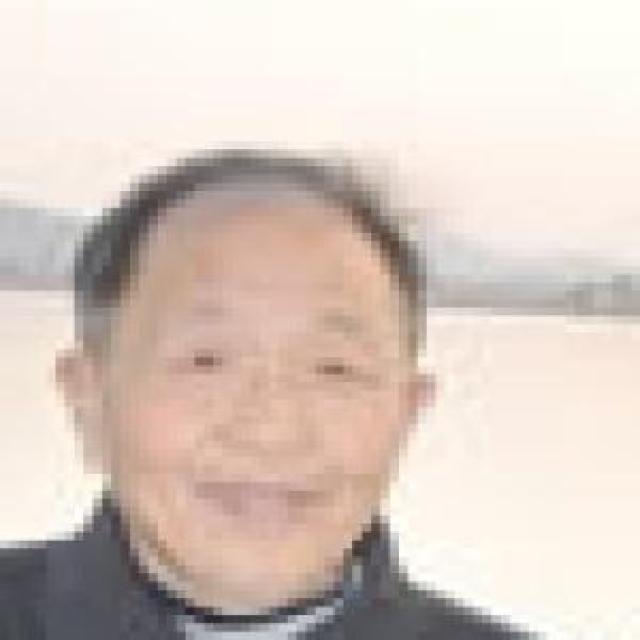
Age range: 45-64